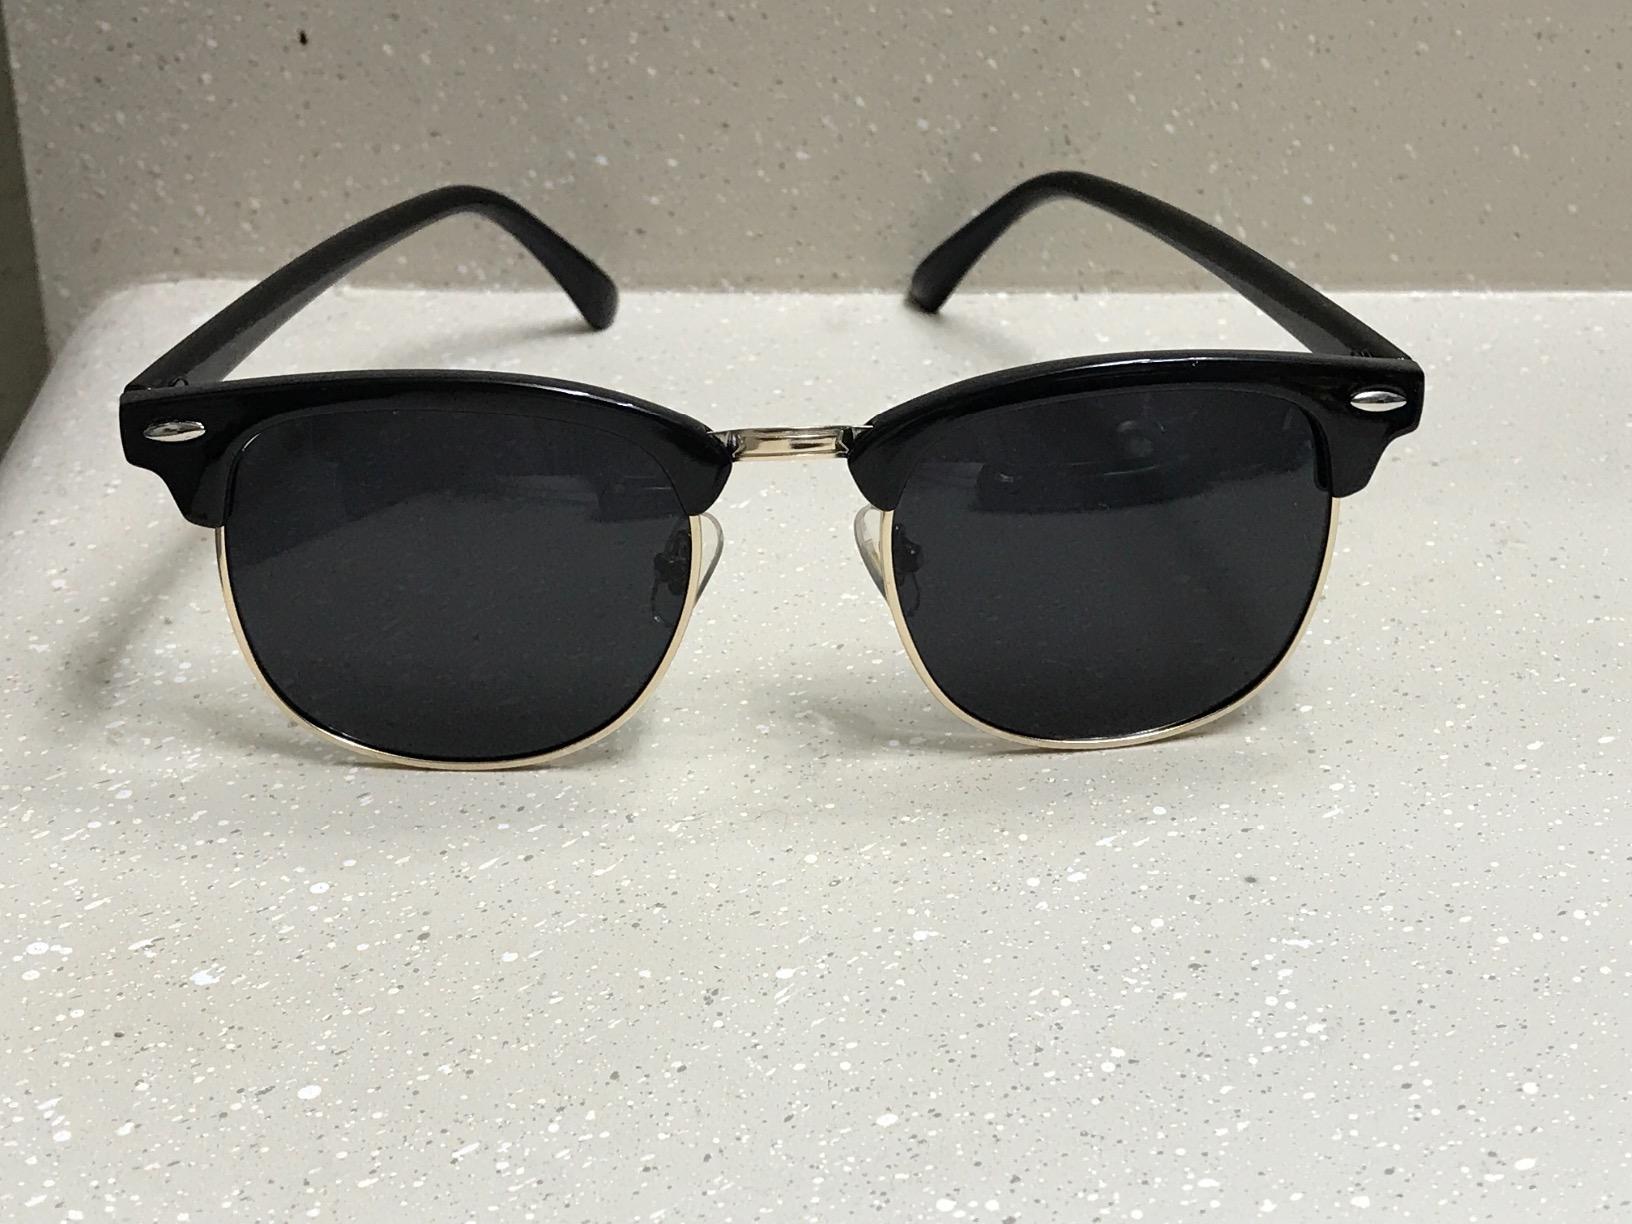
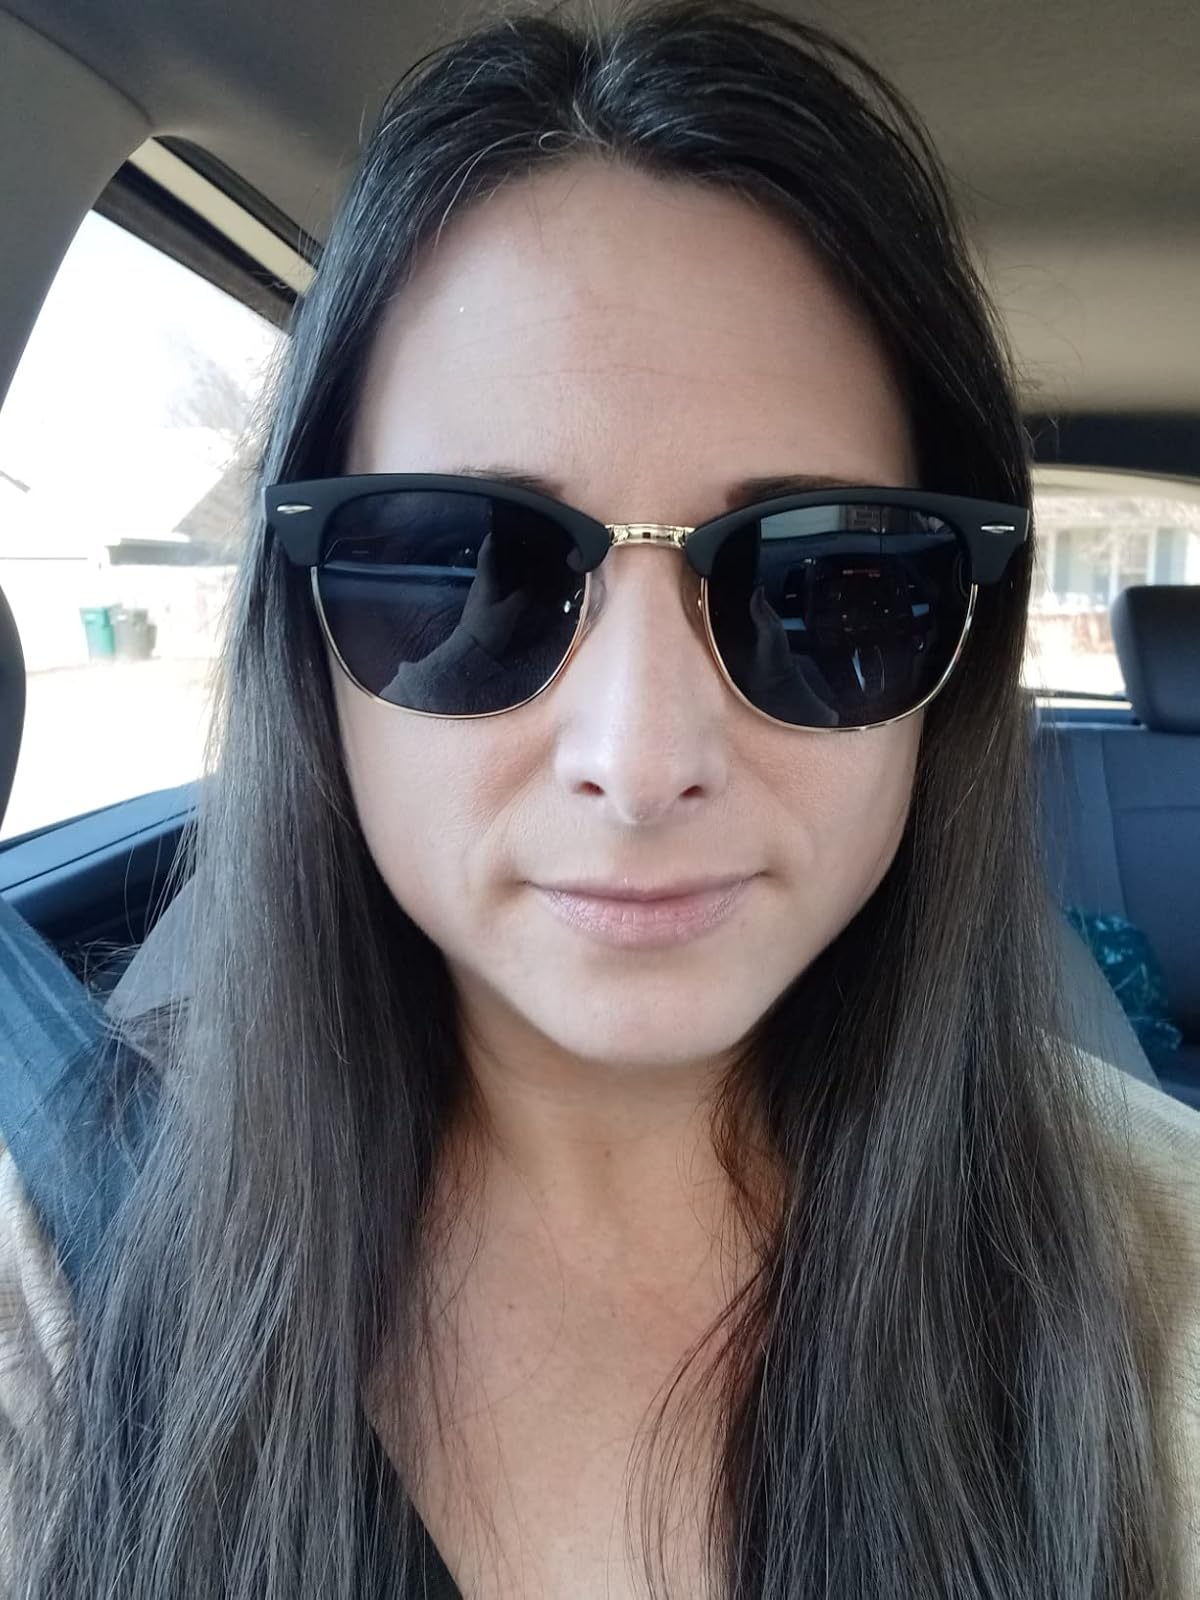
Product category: accessories_sunglasses
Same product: no